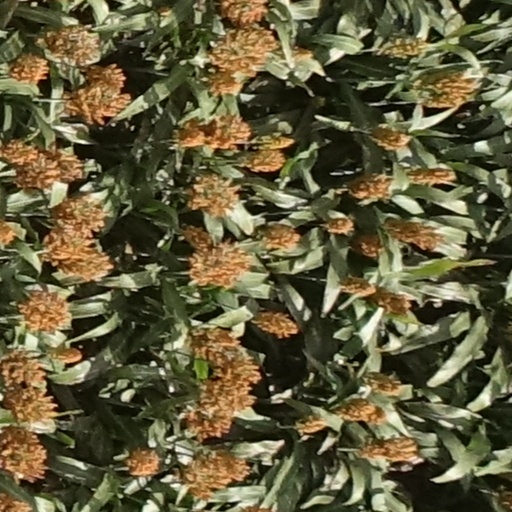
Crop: sorghum